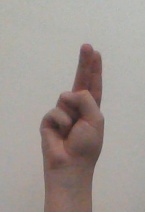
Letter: taa